Russian influence on the Bulgarian language

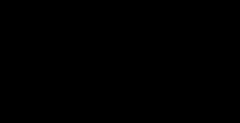
The first Russian inscription dates from the second quarter of the 10th century.

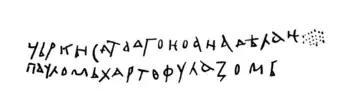
Inscription of chartophylax Paul from the interior of the Round Church, Preslav

Russian influence on the Bulgarian language dates back to the 18th century after the reforms of Peter the Great and the declaration of Russia as an empire (October 22, 1721). The beginning is marked by the translation of the "Kingdom of the Slavs" into Russian.